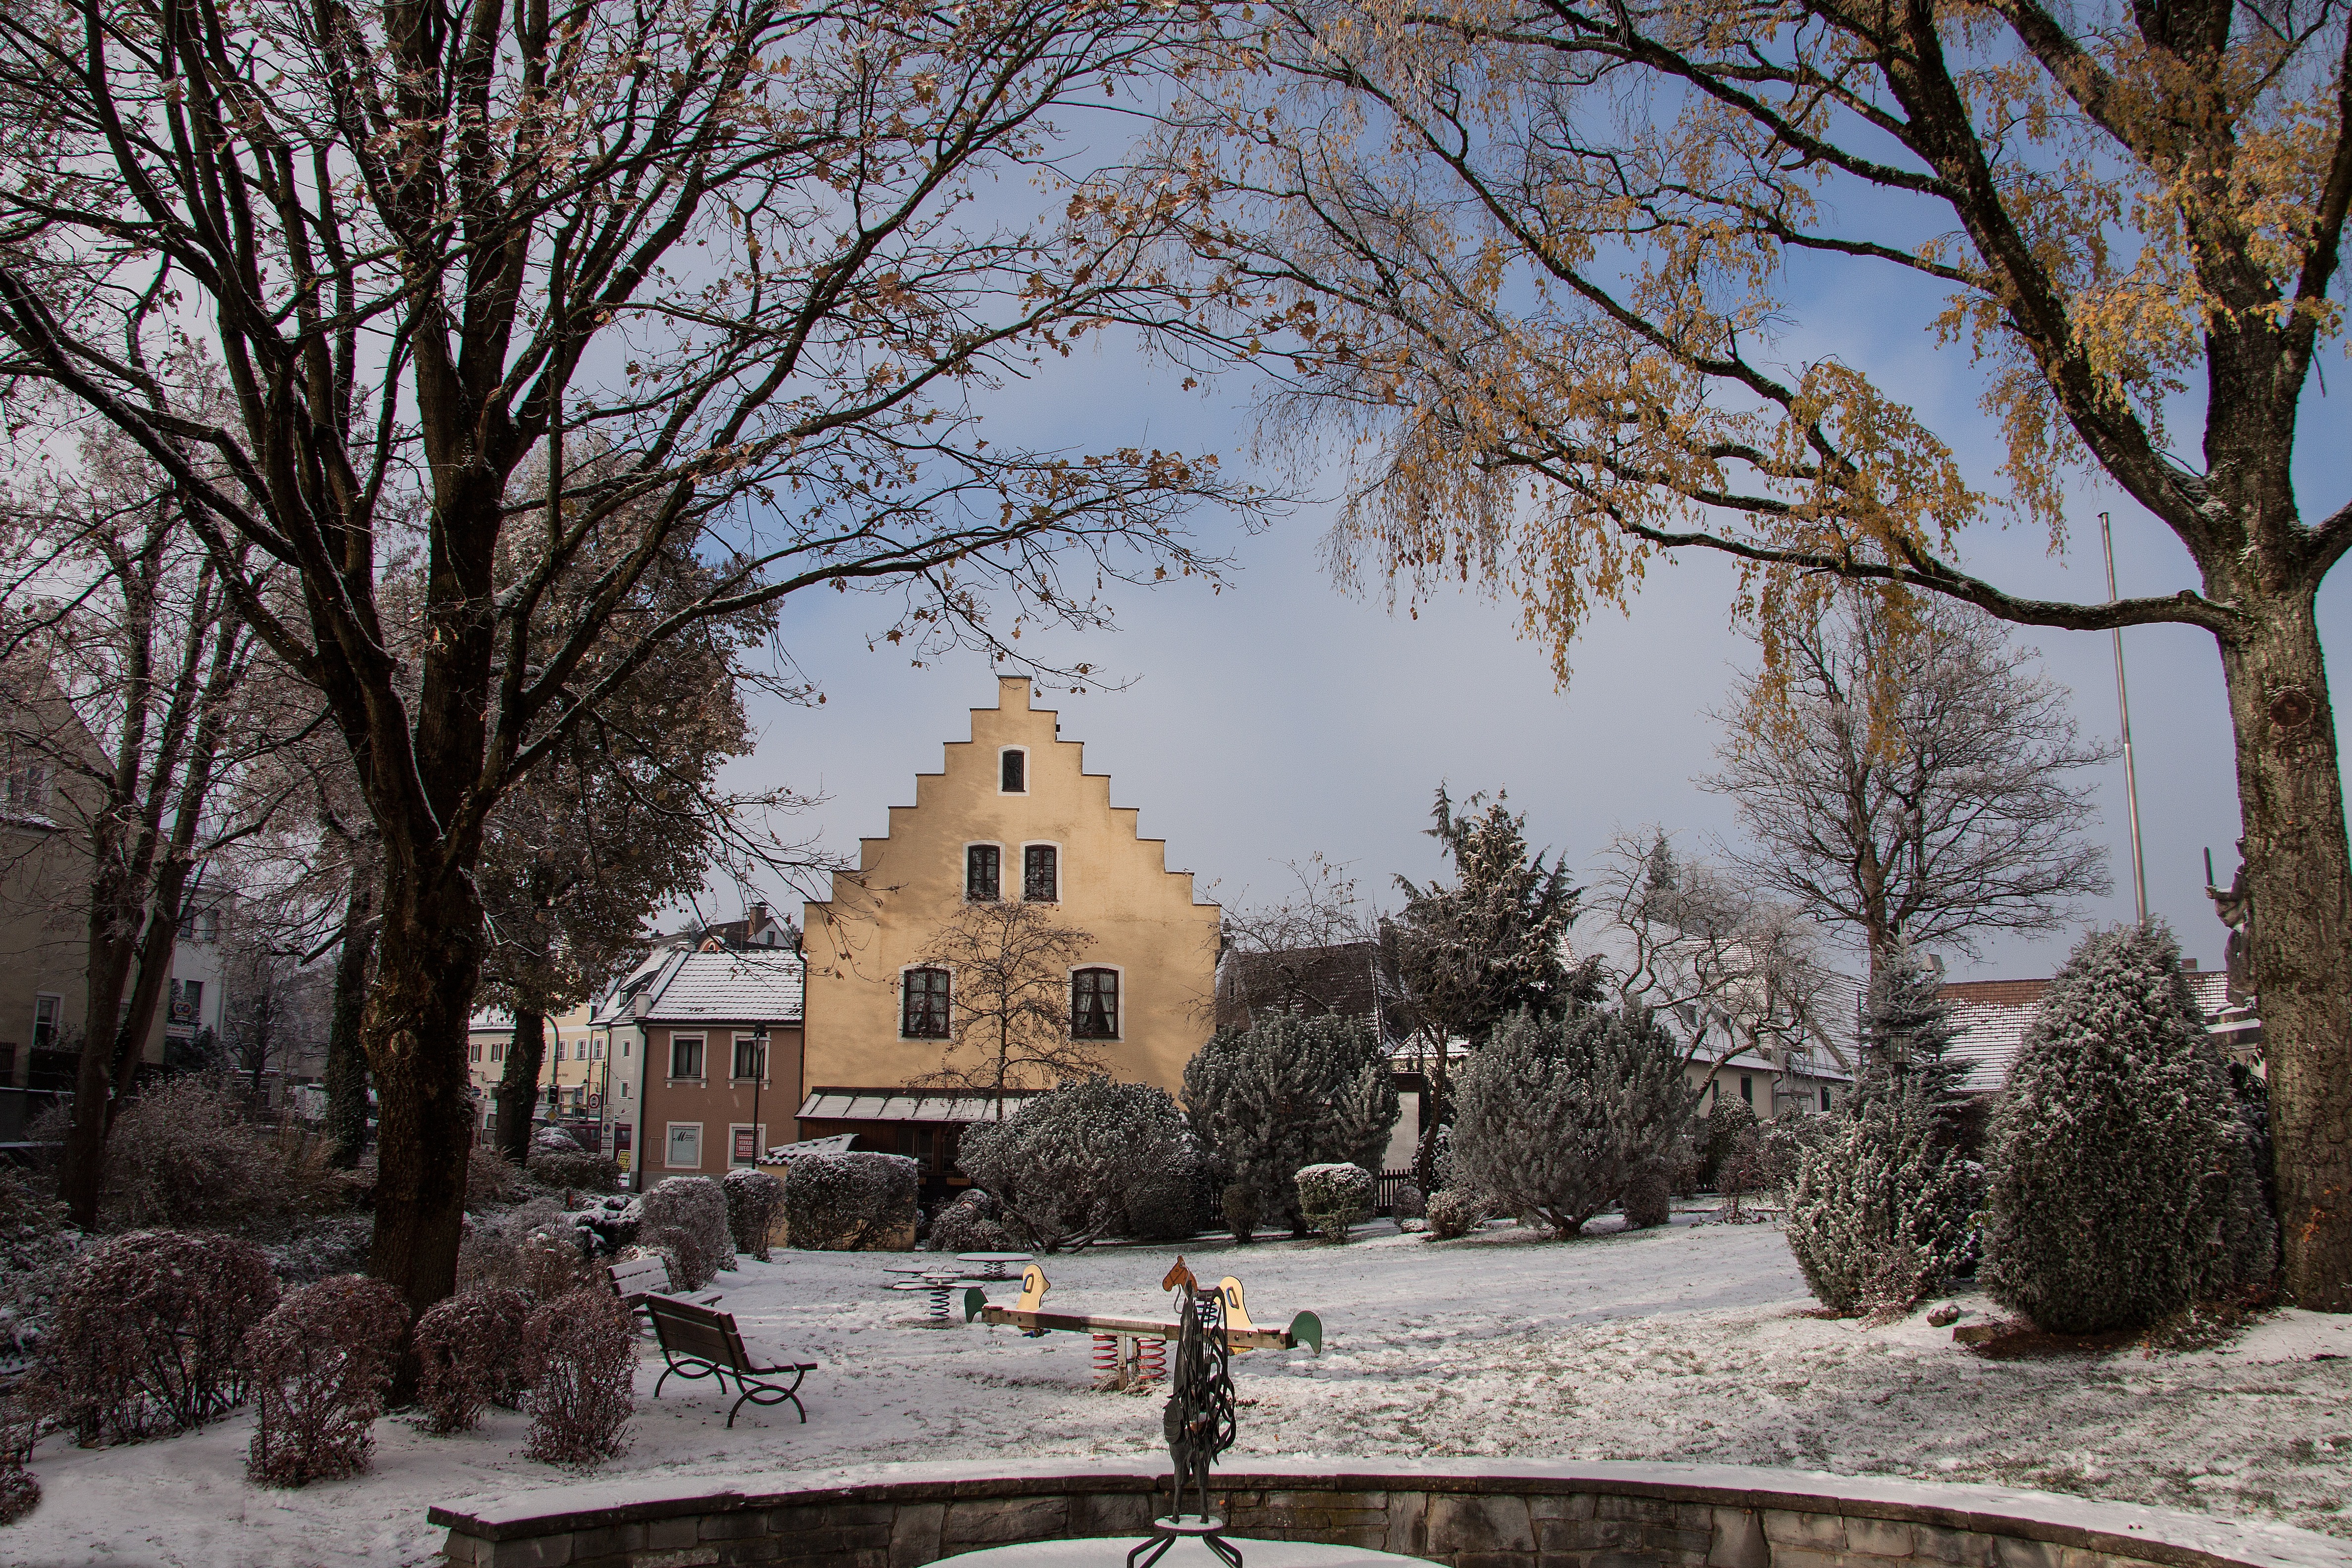
tree, snow, cold, winter, house, home, park, weather, snowy, season, trees, playground, bushes, new zealand, estate, wintry, winter magic, nice weather, hoarfrost